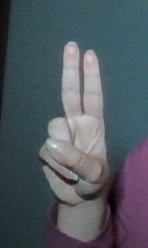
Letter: taa